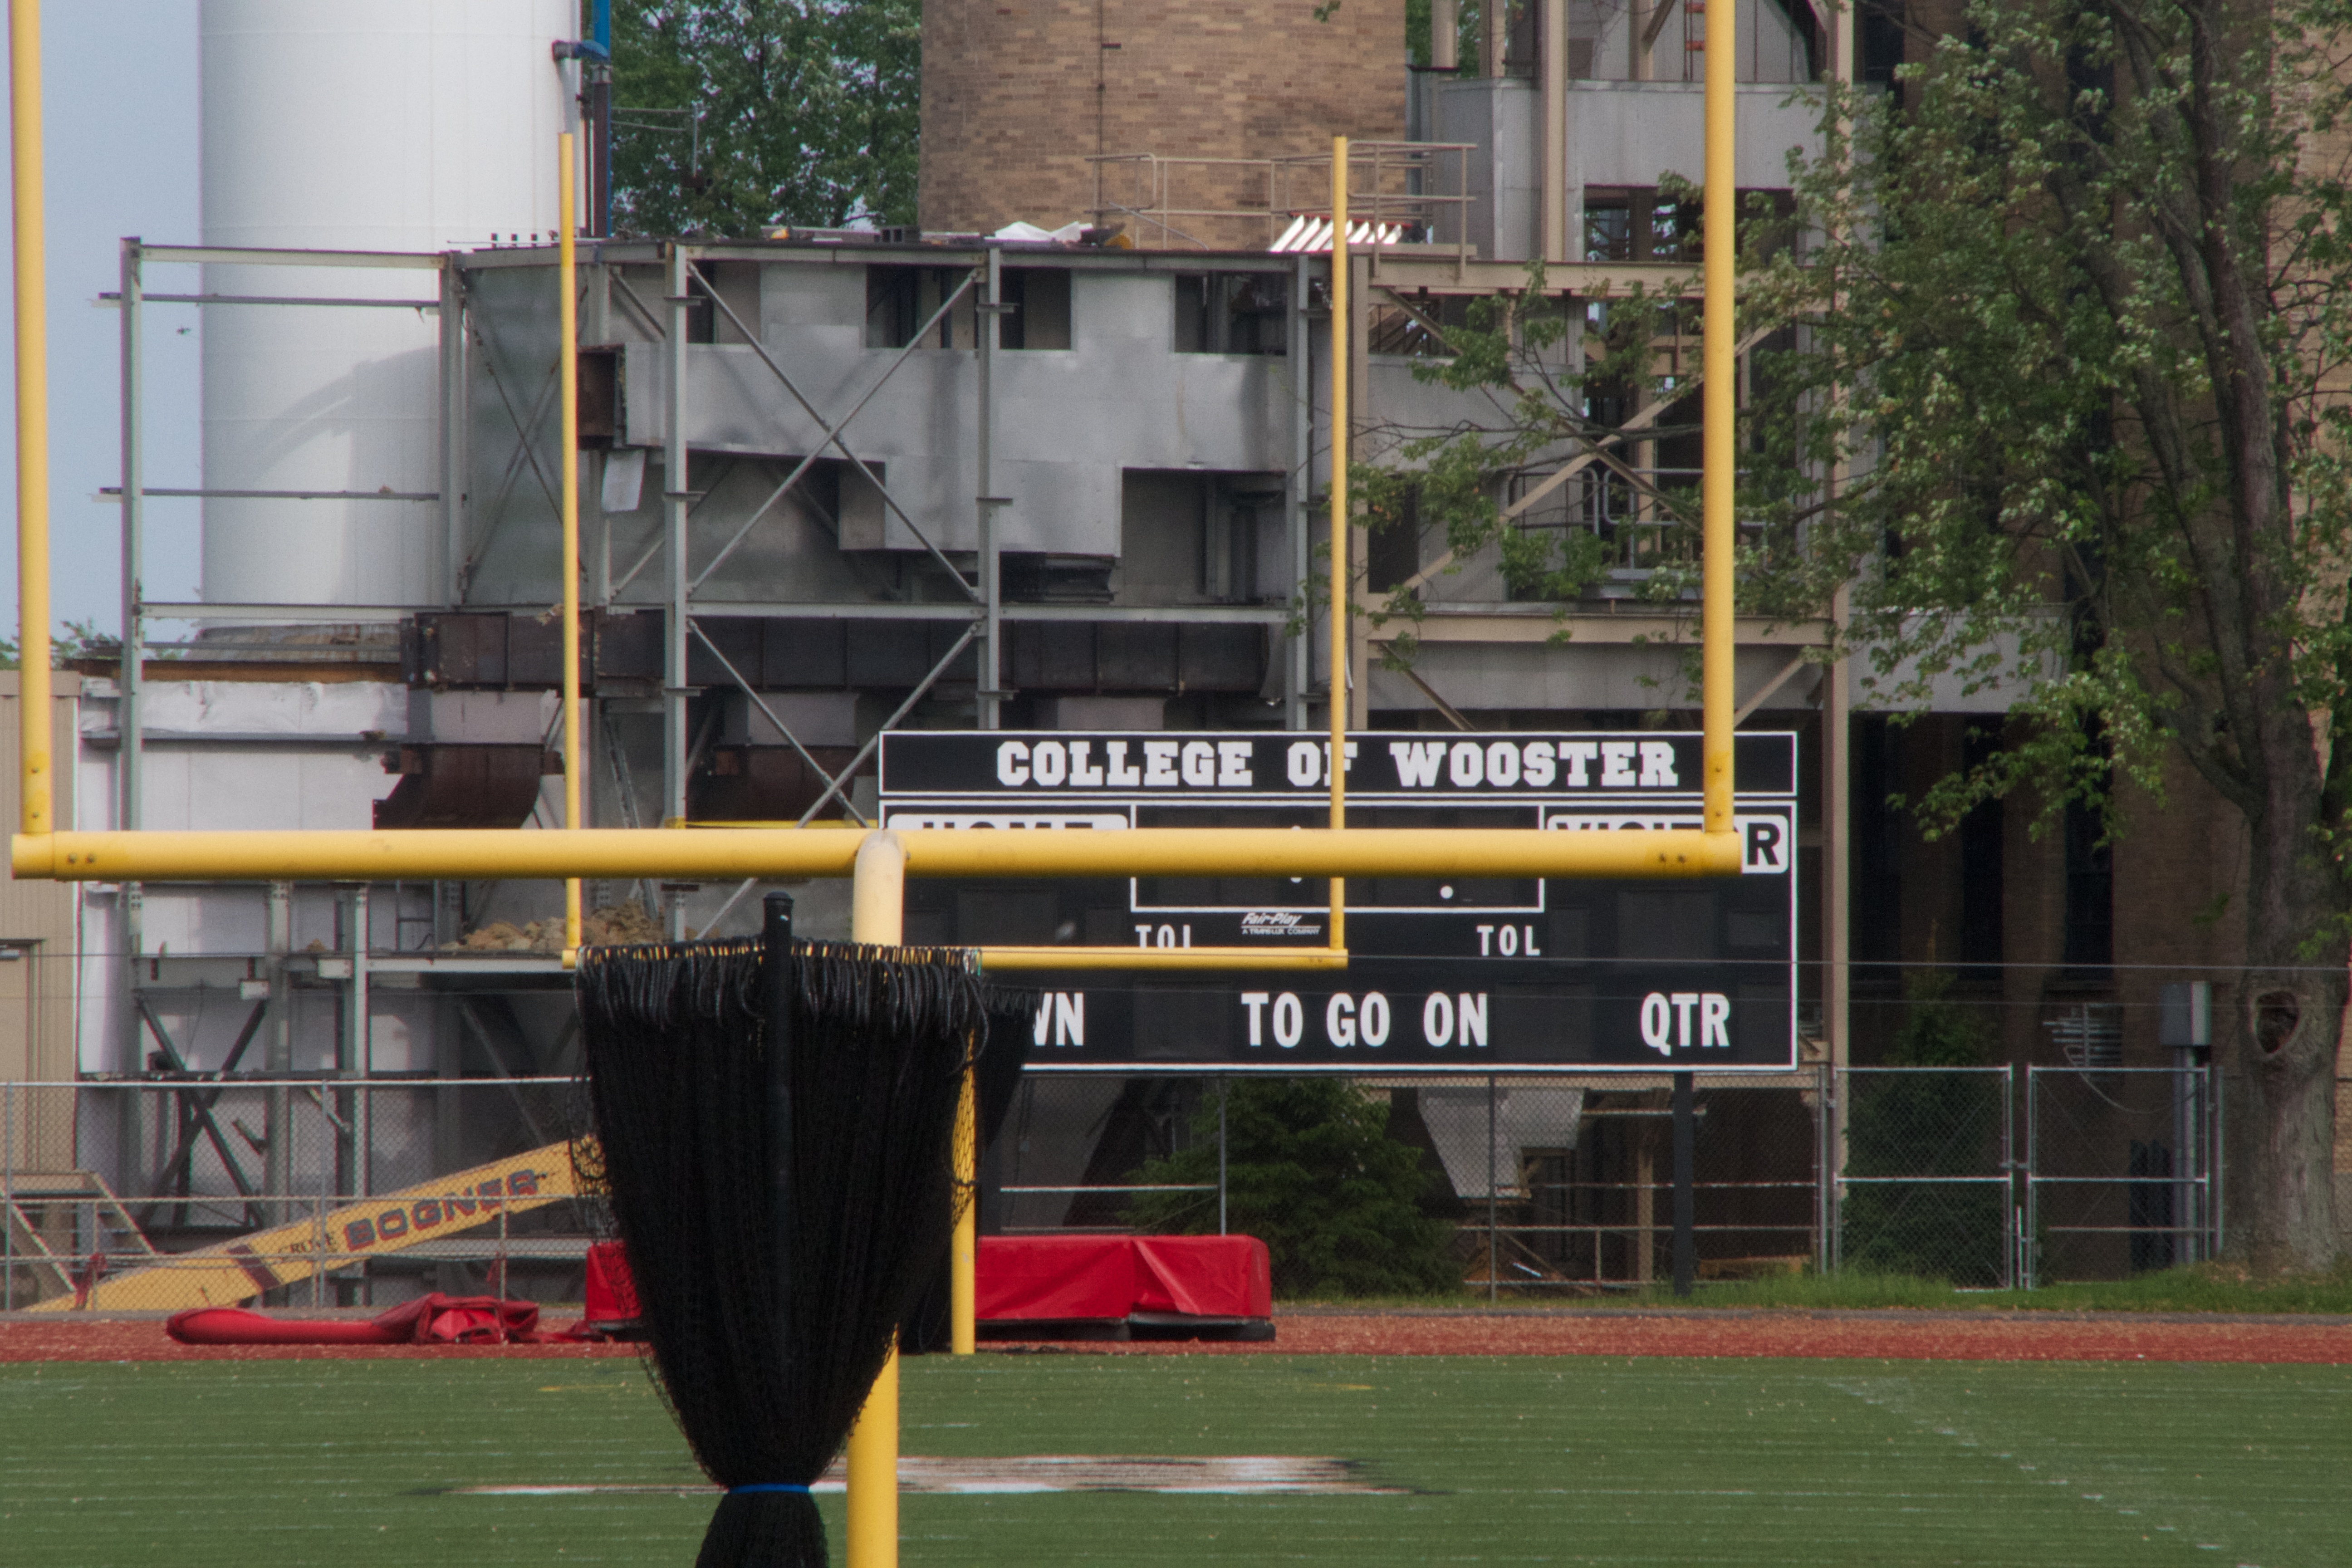
structure, stadium, player, baseball field, raildog, wooster, sport venue